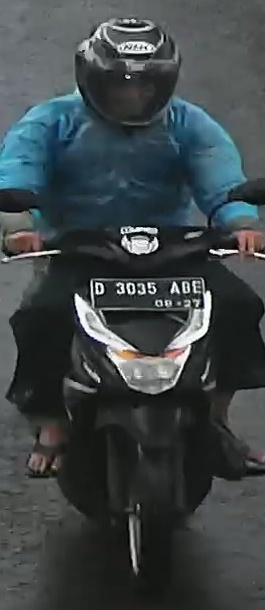
person-with-helmet: 1
person-without-helmet: 0